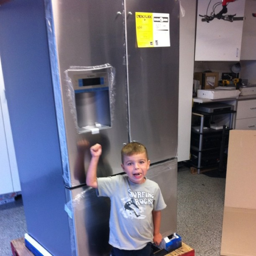
A young boy standing in front of a refrigerator freezer.
A little boy is standing below the water dispenser of the fridge.
The young kid is standing by the refrigerator.
A little boy that is standing in front of a refrigerator.
The little boy is standing in front of the new refrigerator.